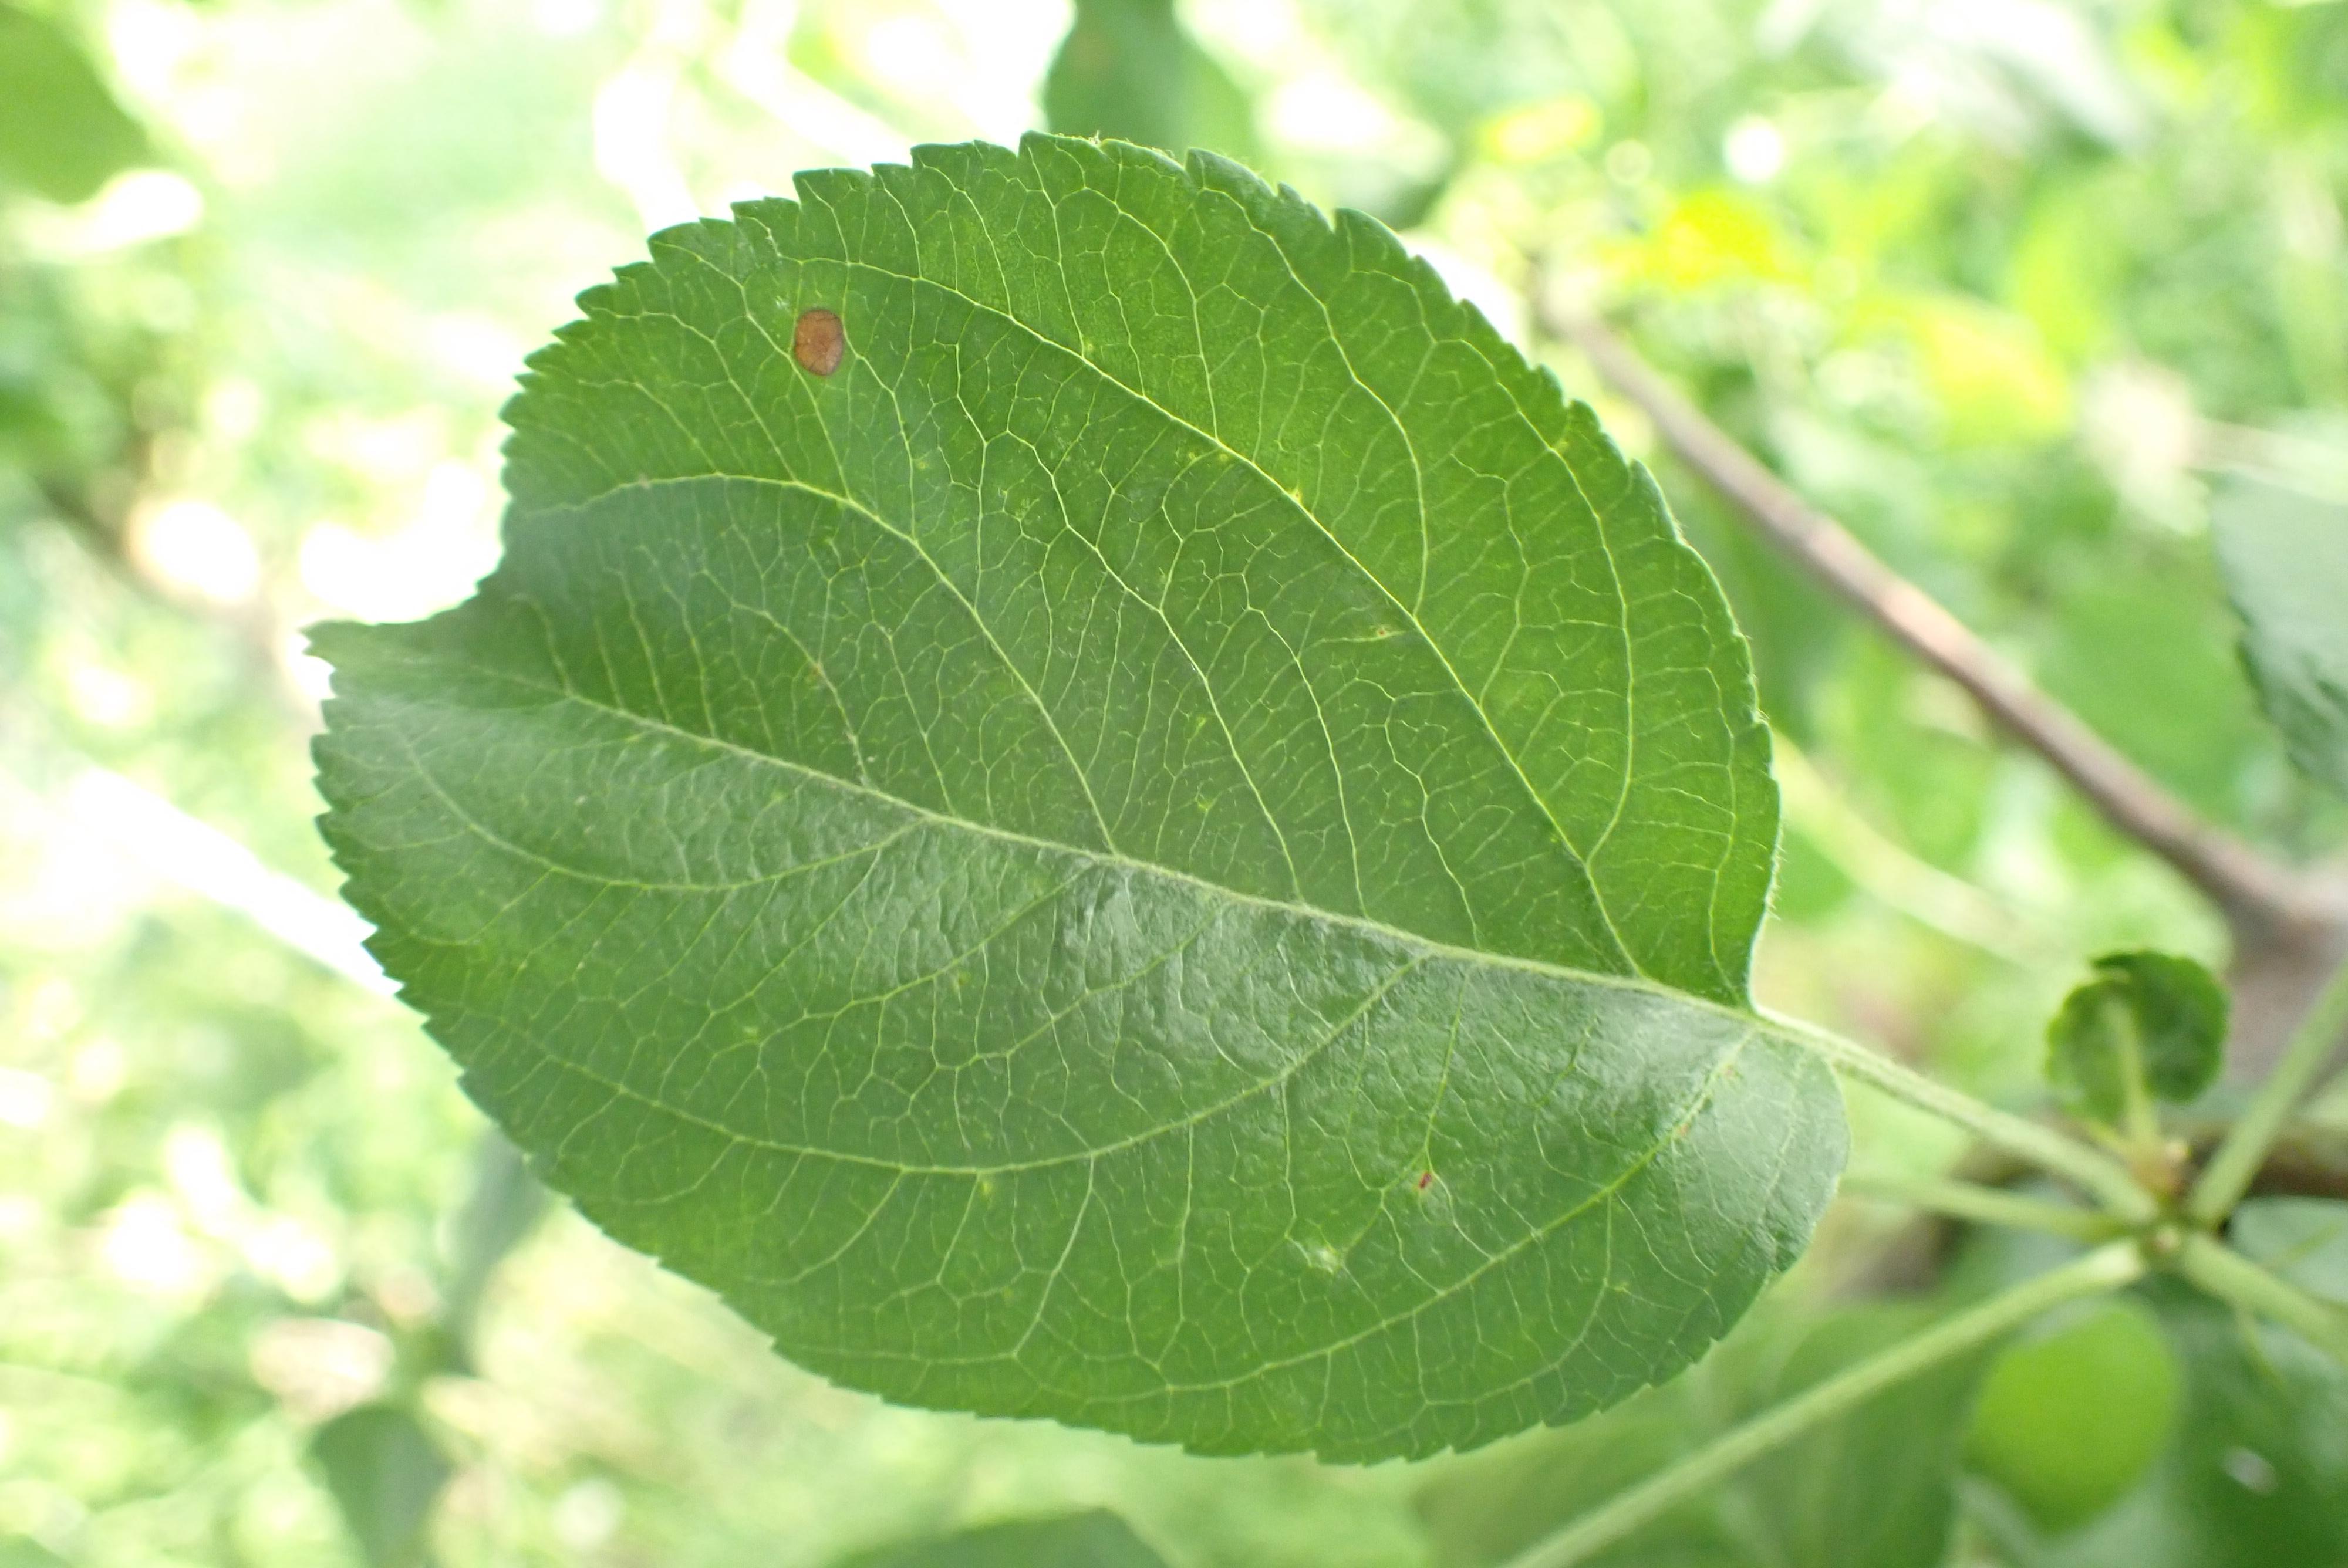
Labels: frog_eye_leaf_spot